Rudelmar Bueno de Faria

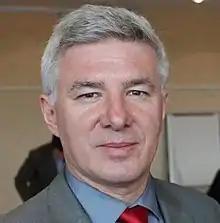
Rudelmar Bueno de Faria: Photo. Anglican Church of Canada

Rudelmar Bueno de Faria is the ACT Alliance General Secretary since June 1, 2017. Previously, Rudelmar served as the World Council of Churches Representative to the United Nations in New York, USA. Rudelmar was born in Carazinho, Rio Grande do Sul, Brazil on January 11, 1963.